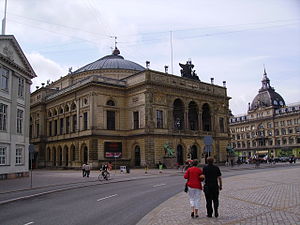
Vilhelm Dahlerup / Uddannelse og karriere
Det Kongelige Teater
Jens Vilhelm Dahlerup var én af 1800-tallets mest anvendte danske arkitekter. Han har tegnet et stort antal bygninger i København og har om nogen præget byen. Stilmæssigt var han ikke en banebrydende arkitekt, idet han arbejdede inden for den europæisk orienterede historicisme. I en periode arbejdede han sammen med andre kunstnere om udformningen af orlogsskibenes udsmykning. Dahlerup væsentligste elev var Anton Rosen, der havde samme dekorative talent som sin læremester, men til forskel fra ham arbejdede i en mere frigjort periode.